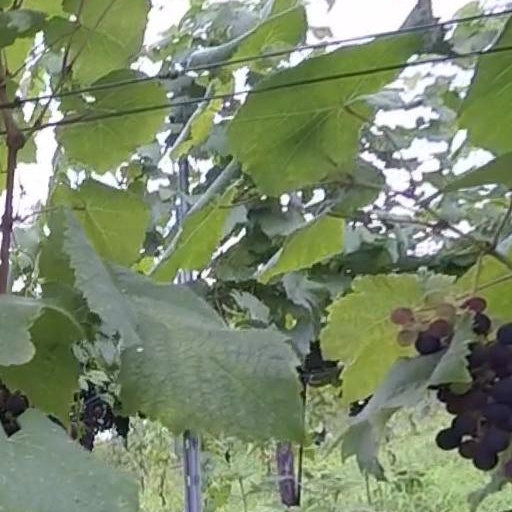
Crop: grape